History of the Argentina national football team

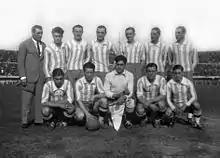
The Argentina squad that played the 1930 World Cup match vs. Mexico.

In 1930, Argentina hosted a new edition of the South American championship, winning its second consecutive title. Argentina finished unbeaten once more, defeating all its rivals in the group: Peru (3–0), Paraguay (4–1) and Uruguay in the last match played in the Estadio Gasómetro of Buenos Aires. Most of players that took part of the team would play for Argentina in the first World Cup organized by FIFA one year later.